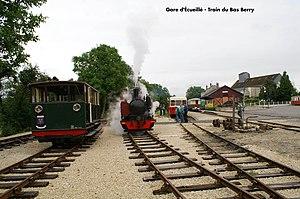
Gare d'Écueillé, matériel roulant du Train du Bas Berry, lors de la journée d'inauguration de la remise en état de la ligne touristique et de la locomotive à vapeur Corpet-Louvet (TBB n°11)
Cet article recense les gares ferroviaires françaises classées ou inscrites au titre des monuments historiques.
La gare d'Écueillé est une gare ferroviaire française, de la ligne de Salbris au Blanc, située sur le territoire de la commune d'Écueillé, dans le département de l'Indre, en région Centre-Val de Loire.
Cet article recense les monuments historiques de l'Indre, en France.